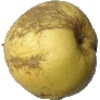
Label: golden_apple